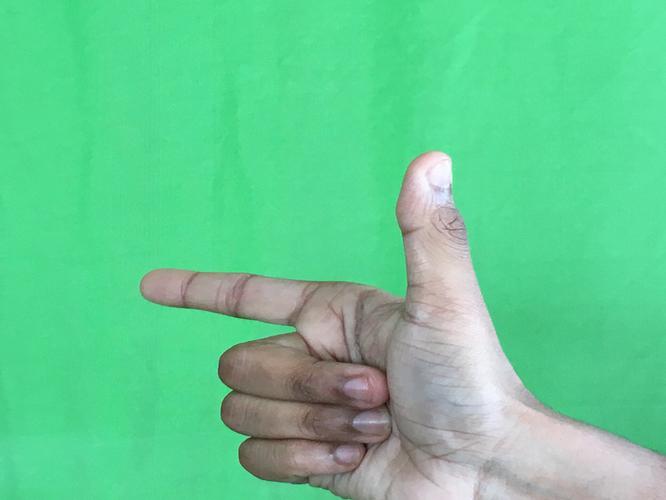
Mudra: Chandrakala
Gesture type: single_hand